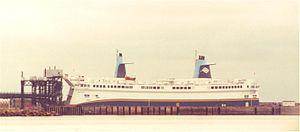
Cap-Tourmentin, aussi appelé Cap Tormentine ou Cape Tormentine, est un village du comté de Westmorland, au sud-est de la province canadienne du Nouveau-Brunswick. Elle est en fait la communauté située la plus à l'est de la province. Le village a le statut de DSL sous le nom légal de Cap Tormentin.